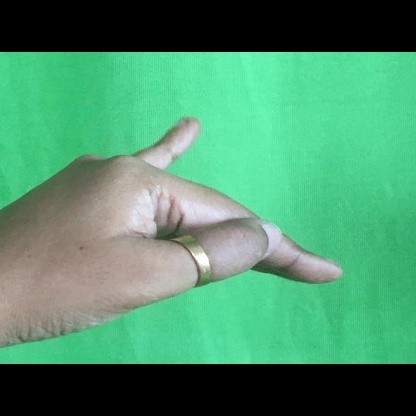
Mudra: Hamsapaksha